Fei–Ranis model of economic growth

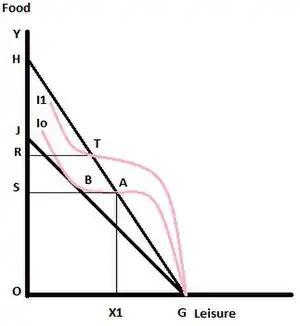
Food-Leisure Graph

Fei–Ranis model of economic growth has been criticized on multiple grounds, although if the model is accepted, then it will have a significant theoretical and policy implications on the underdeveloped countries' efforts towards development and on the persisting controversial statements regarding the balanced vs. unbalanced growth debate.